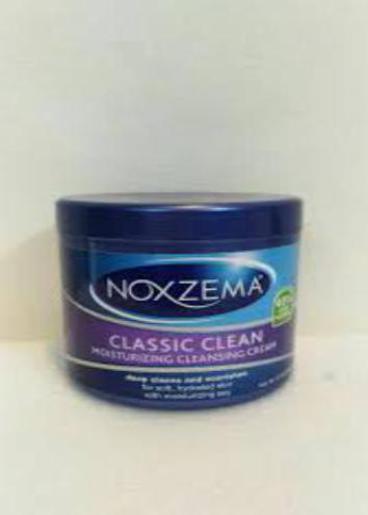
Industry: Necessities